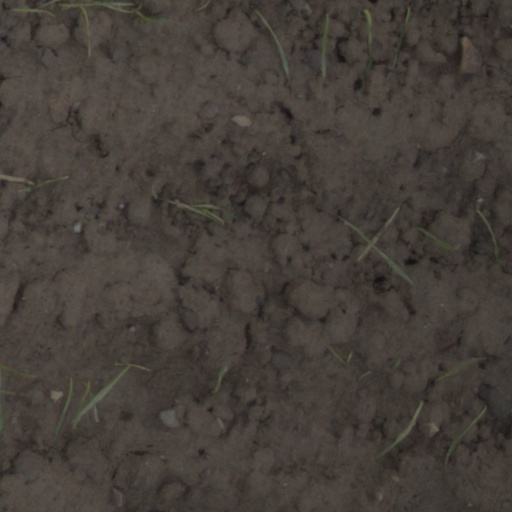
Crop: wheat